Yarra Plenty Regional Library

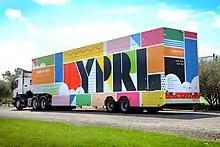

The Whittlesea Community Activity Centre and Library was officially opened on Saturday 18 October 2015. The library is one of five libraries in the City of Whittlesea Whittlesea Library was funded by the City of Whittlesea and a grant from the Victorian State Government's Living Libraries infrastructure program. The library is 250 sqm and supports a collection of about 19,000 items. Special features of the building include a children's outdoor reading space, a reading lounge with a gas log fire and a media area designed for teenagers The Centre includes meeting rooms and the main Memorial hall which can seat up to 200 people. The hall includes four Victorian Ash Architectural Trusses spanning 13 meters long. In 2016 Whittlesea Library was the first public library in Australia to use an interactive robot to connect aged care and house-bound residents. It featured an iPad mounted on a telescopic pole.